Jack Purse

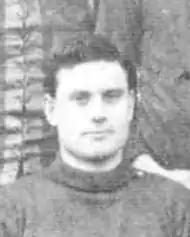

John Landles Purse (28 June 1879 – 2 March 1953) was an Australian rules footballer who played for the St Kilda Football Club and Melbourne Football Club in the Victorian Football League (VFL).